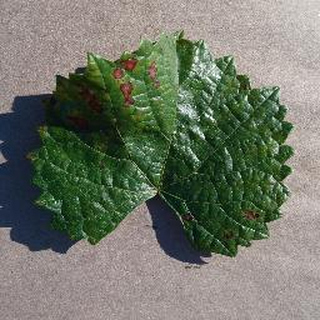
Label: grape_esca_black_measles